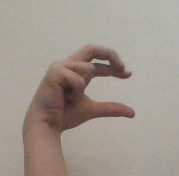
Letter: thal